Cornwall Railway

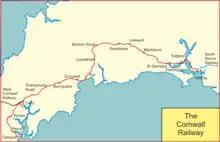
Map of the Cornwall Railway

The Cornwall Railway was conceived because of fears that Falmouth would lose out, as a port, to Southampton. Falmouth had for many years had nearly all of the packet trade: dispatches from the Colonies and overseas territories arrived by ship and were conveyed to London by road coach. The primitive roads of those days made this a slow business and Southampton was developing in importance. The completion of the London and Southampton Railway in 1840 meant that dispatches could be taken on to London swiftly by train.